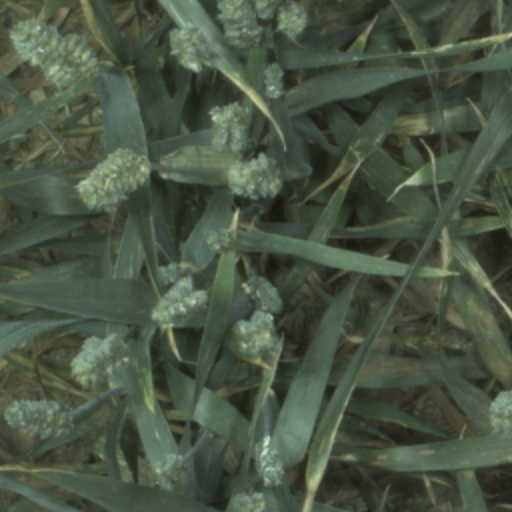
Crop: wheat